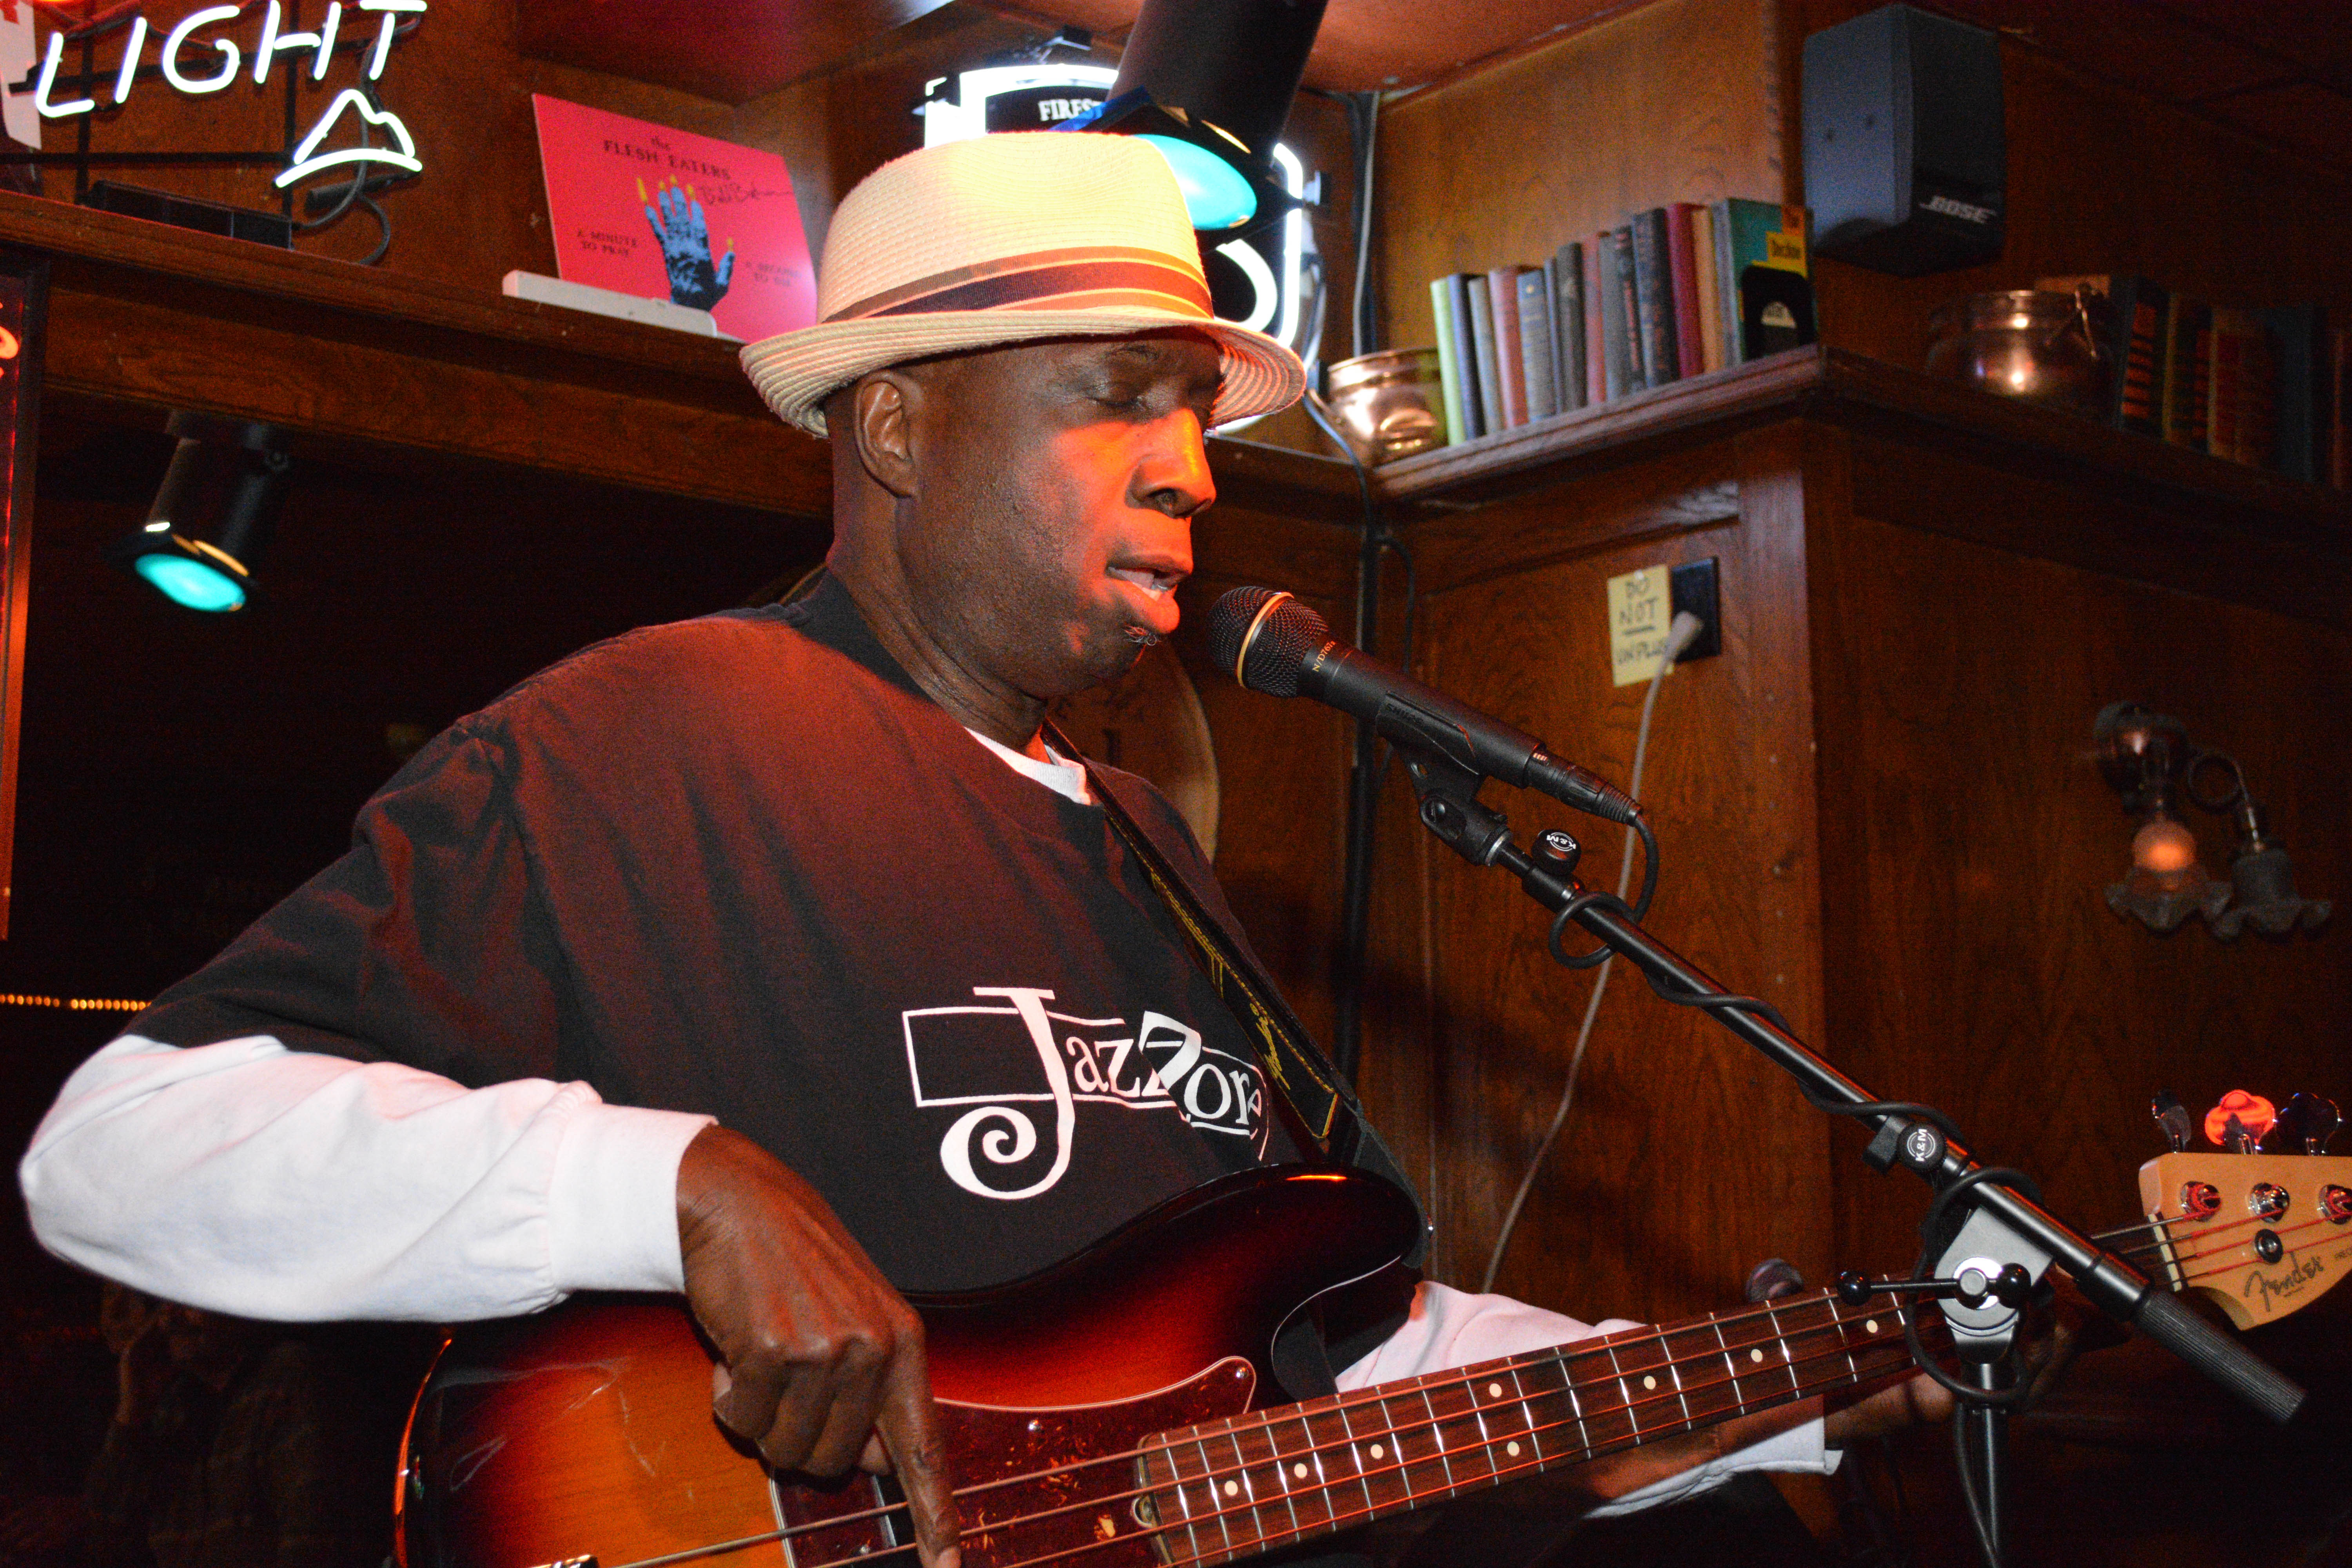
music, guitar, concert, musician, performance, bassist, singing, guitarist, bass guitar, entertainment, performing arts, singer songwriter, string instrument